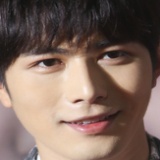
diễn viên Trần Học Đông